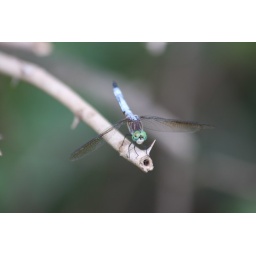
Dragonfly in blue and green